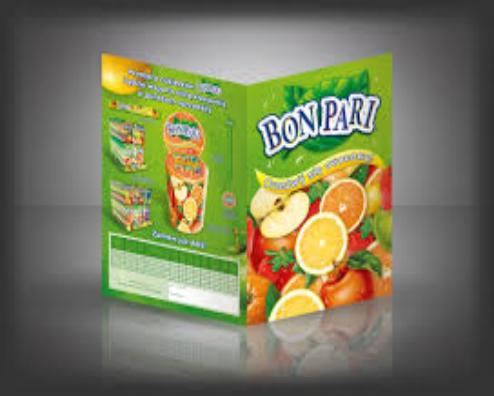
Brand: Bon Pari
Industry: Food